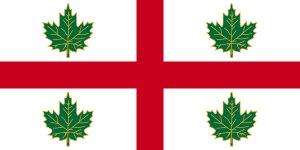
Le Canada est un pays situé dans la partie septentrionale de l'Amérique du Nord. Monarchie constitutionnelle à régime parlementaire constituée en fédération, composée de dix provinces et trois territoires, le pays est encadré par l'océan Atlantique à l'est, l'océan Arctique au nord et l'océan Pacifique à l'ouest. Le Canada comprend deux frontières terrestres avec les États-Unis, l'une au sud et l'autre au nord-ouest avec l'Alaska, ainsi qu'une frontière maritime avec la France, par le biais de l'archipel de Saint-Pierre-et-Miquelon, et le Danemark, par le biais du Groenland. Le territoire terrestre canadien s'étend sur 10 millions de kilomètres carrés, ce qui en fait le deuxième pays du monde pour la superficie après la Russie. En 2019, il compte plus de 37 millions d'habitants et est ainsi le 37ᵉ pays du monde en ce qui concerne la population. Le territoire contient plus de 31 700 lacs, ce qui fait du Canada l'un des pays possédant les plus grandes réserves d'eau douce du globe. Les langues officielles au niveau fédéral sont l'anglais et le français. La capitale fédérale est Ottawa et la monnaie, le dollar canadien.